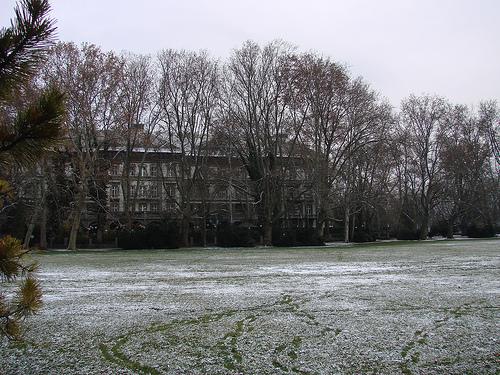
Weather: snow or frosty